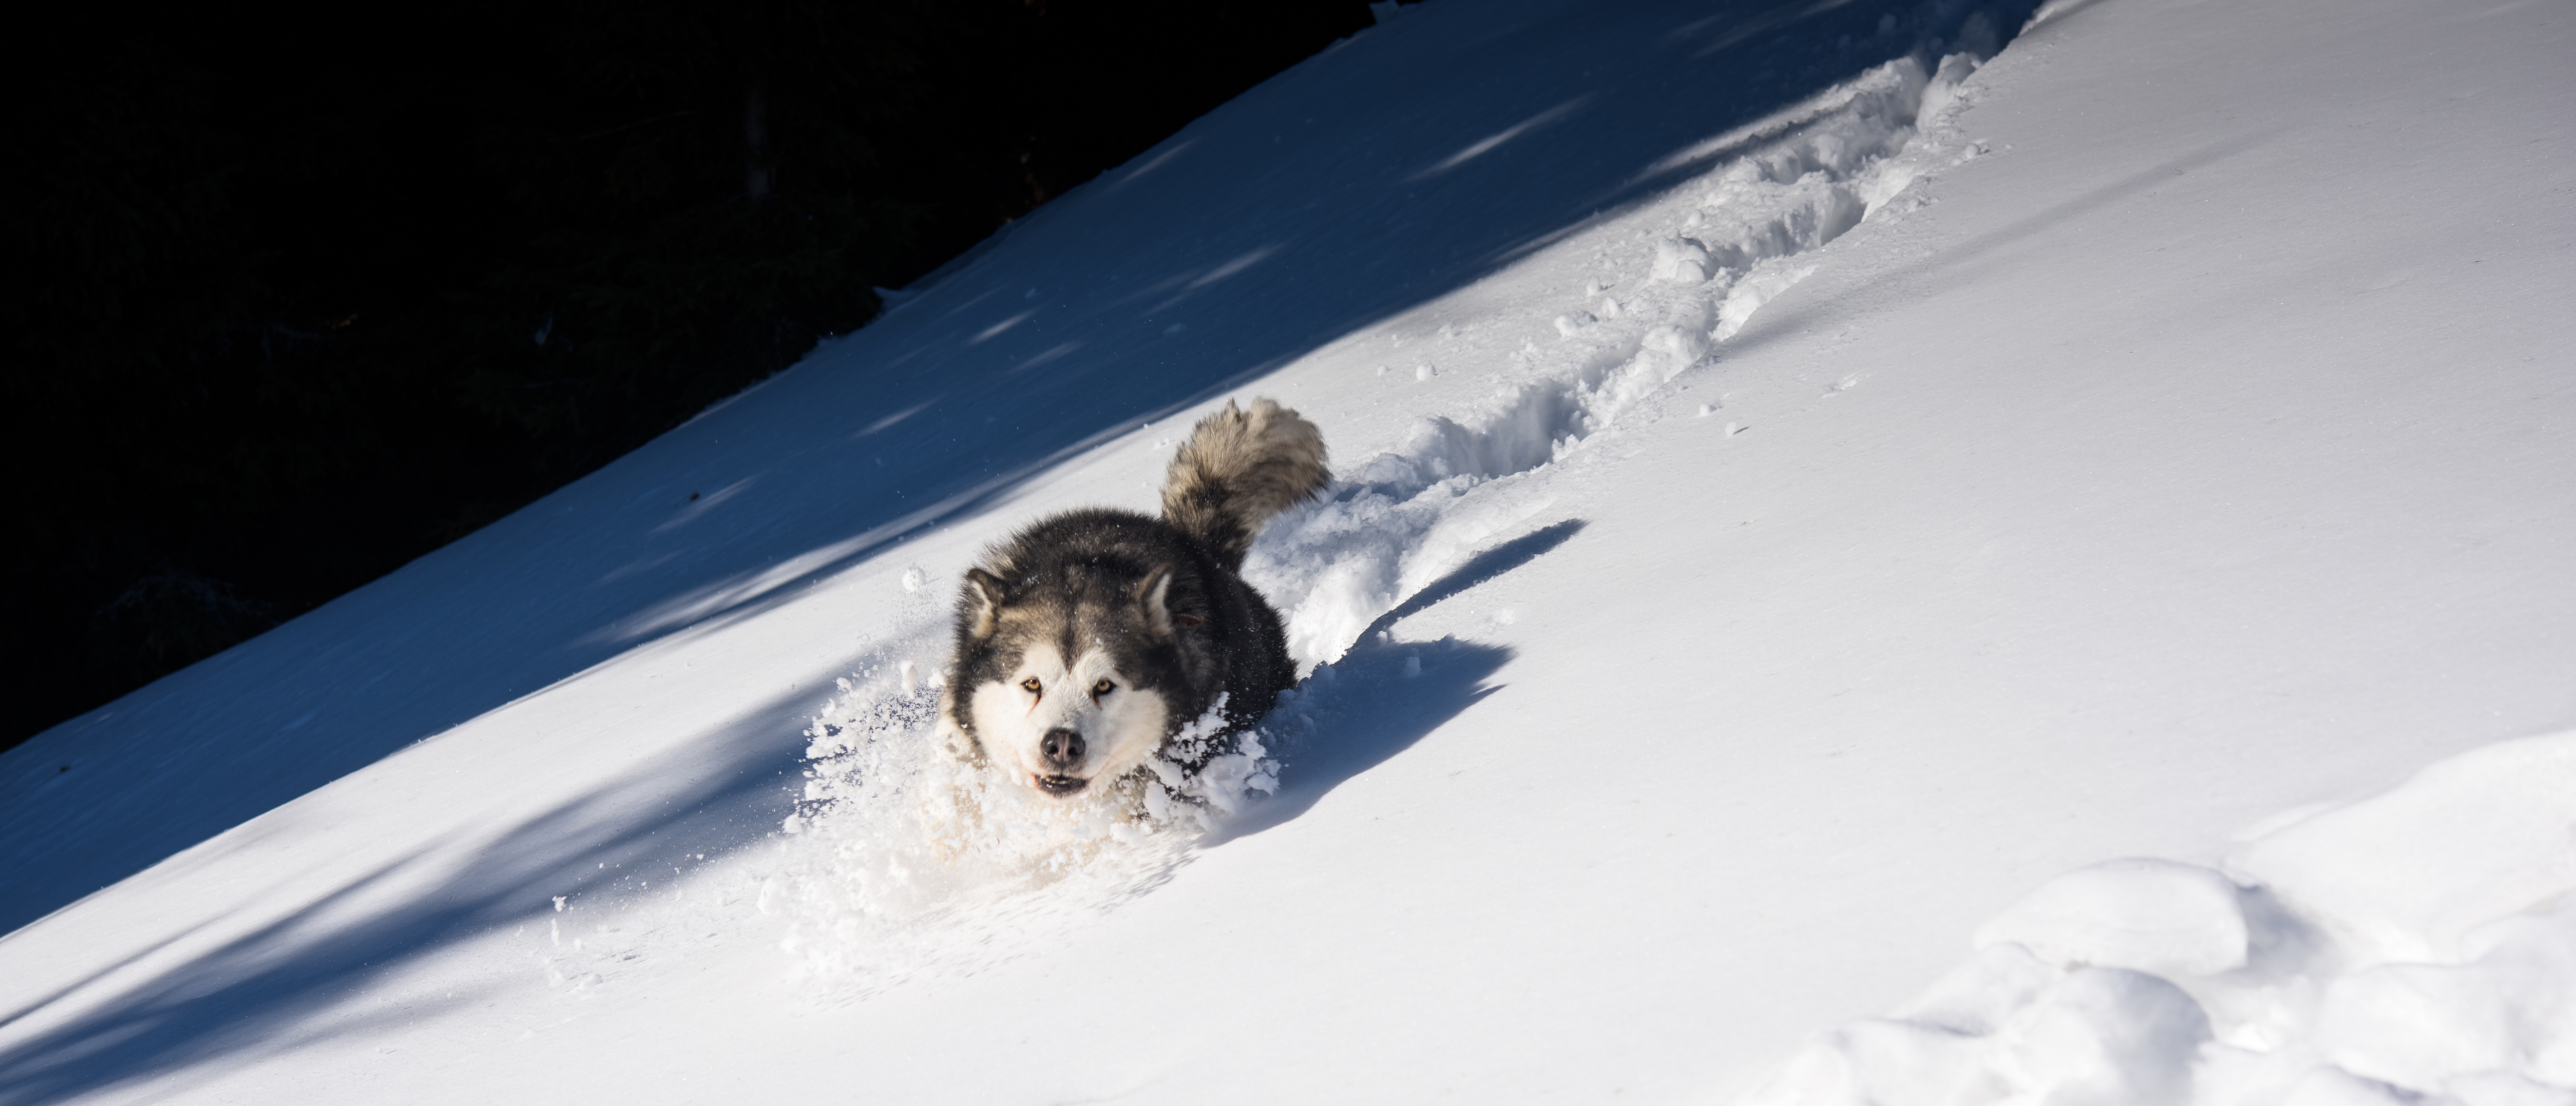
snow, winter, dog, animal, vehicle, weather, winter sport, husky, footwear, blizzard, freezing, geological phenomenon